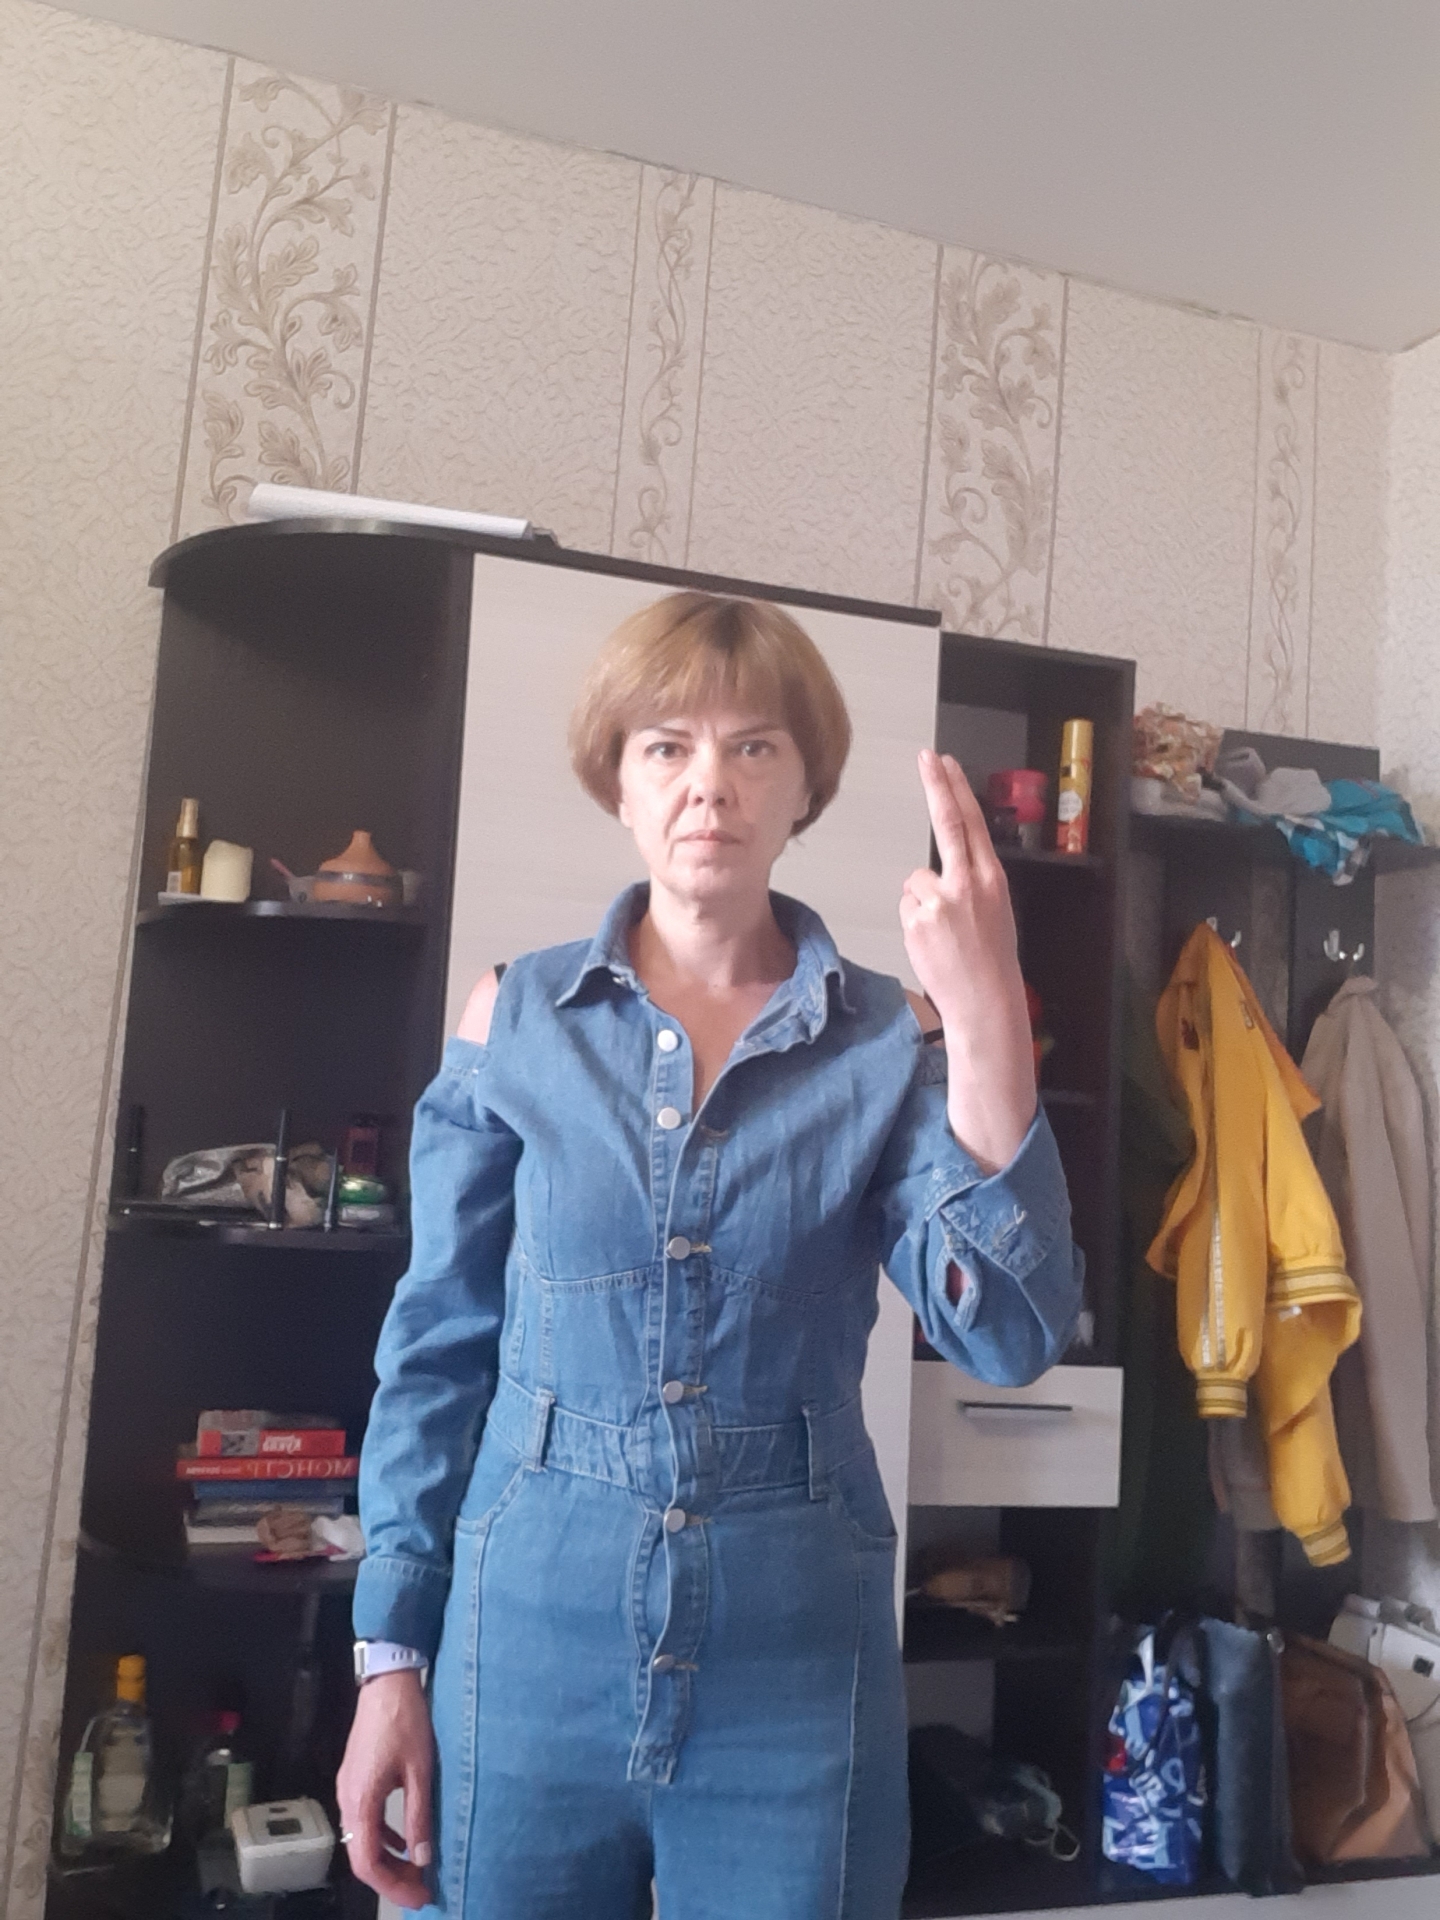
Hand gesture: two_up_inverted